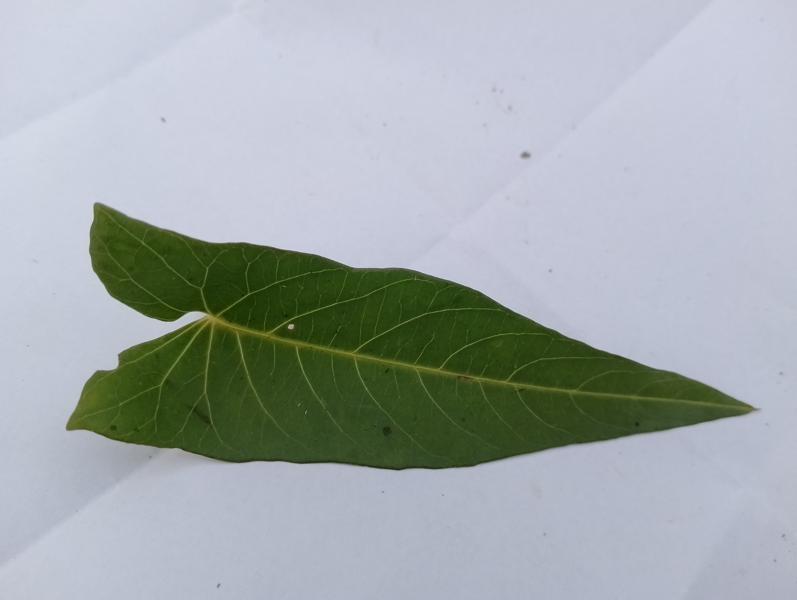
Weed species: Ipomoea aquatic